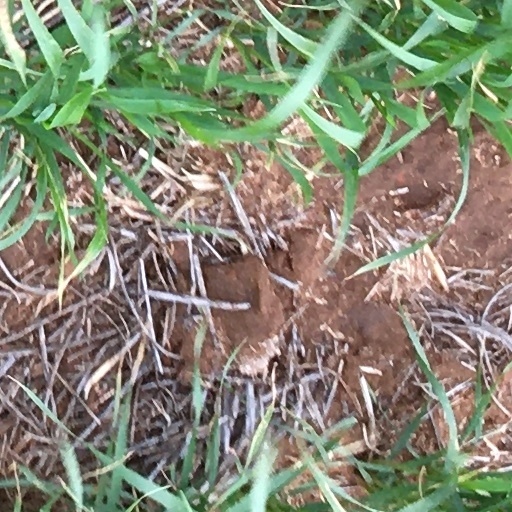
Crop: wheat